Deke Slayton

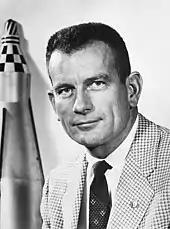
Deke Slayton

In January 1959, Slayton was selected as one of the candidates for NASA's Project Mercury, the first U.S. crewed space flight program. Despite his initial lack of interest in spaceflight, he agreed to pursue astronaut selection. After an initial interview at the temporary NASA headquarters in the Dolley Madison House in Washington, D.C., Slayton was psychologically and physically tested at the Lovelace Clinic in Albuquerque, New Mexico, along with fellow future astronauts Scott Carpenter and Jim Lovell. On April 2, 1959, Slayton was notified of his selection as an astronaut. He moved his family from Edwards Air Force Base to a housing development near Fort Eustis, where he was neighbors with fellow Mercury Seven astronauts Gus Grissom and Wally Schirra.